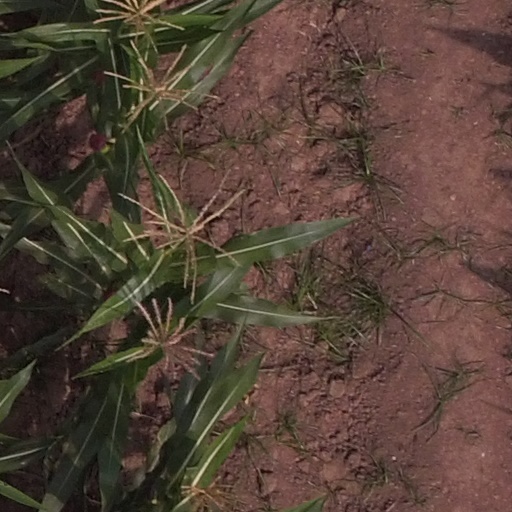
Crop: maize; corn